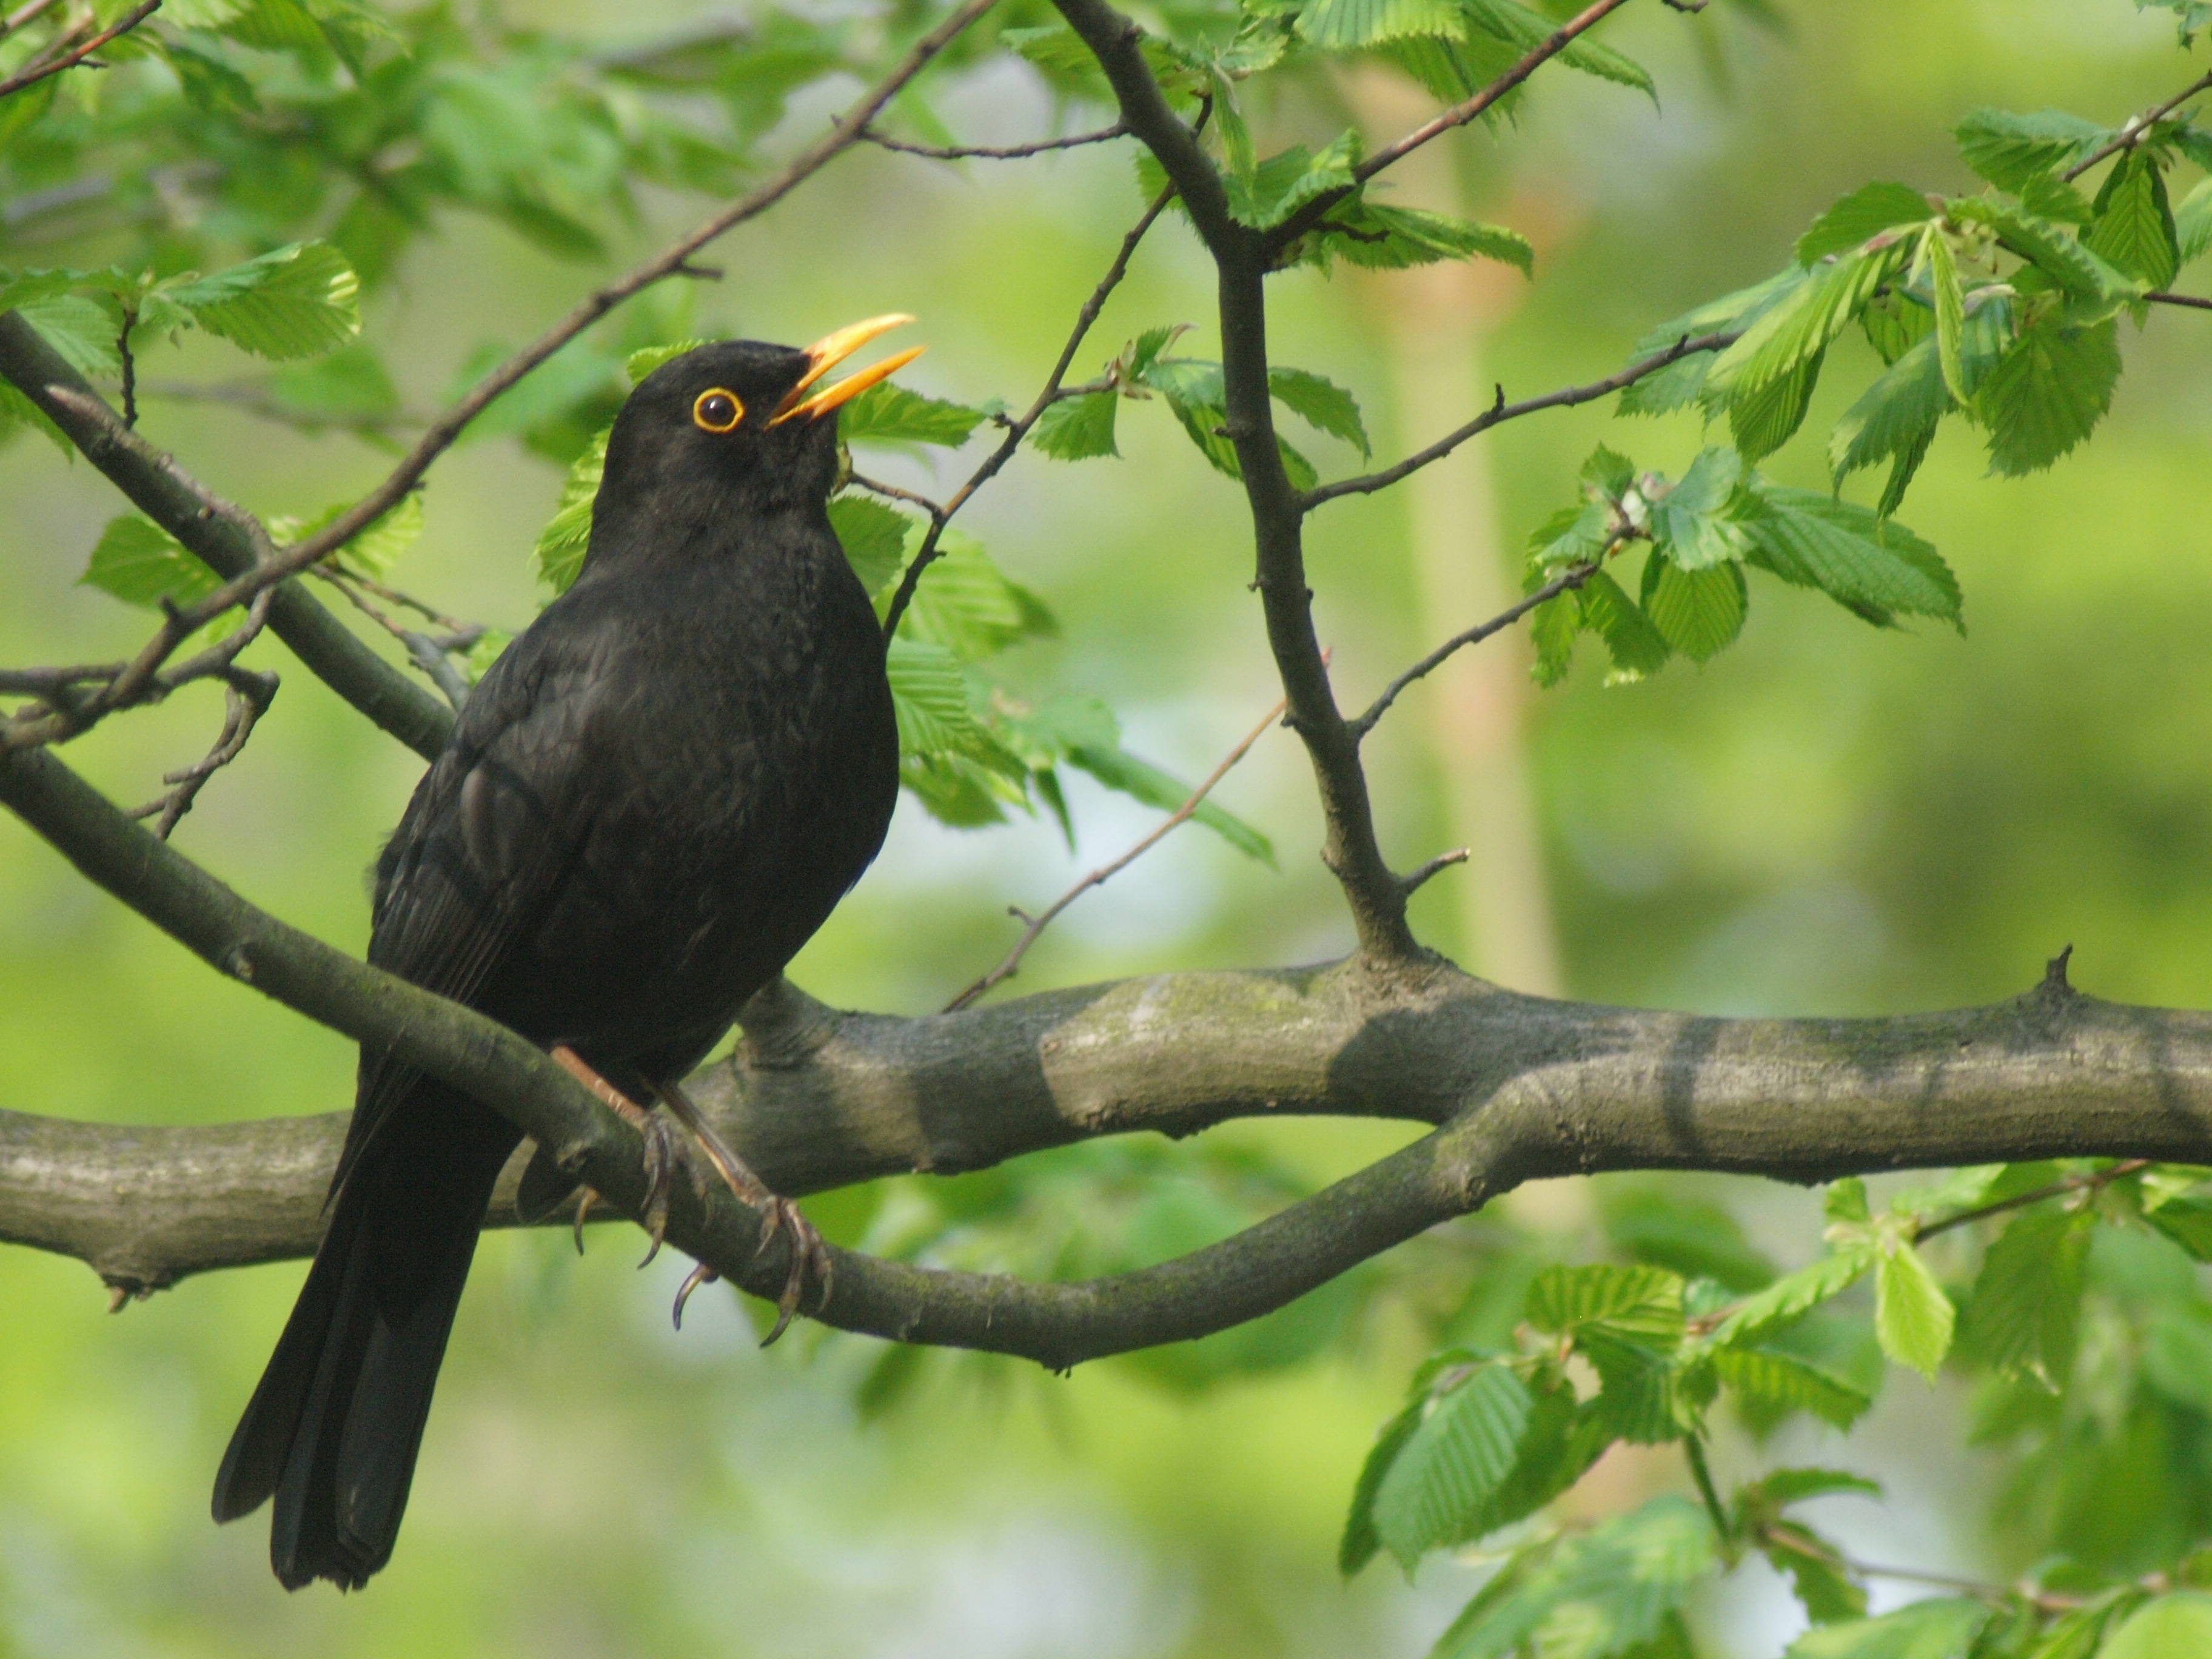
tree, nature, branch, bird, wildlife, europe, spring, green, beak, fauna, songbird, vertebrate, blackbird, species, males, widely used, old world flycatcher, perching bird, nightingale, eurasian golden oriole